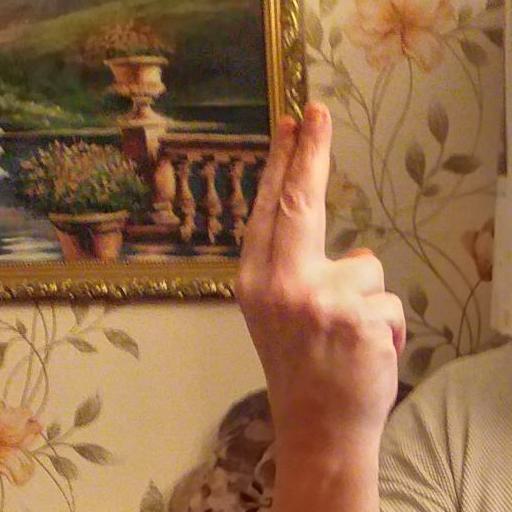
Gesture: two_up_inverted